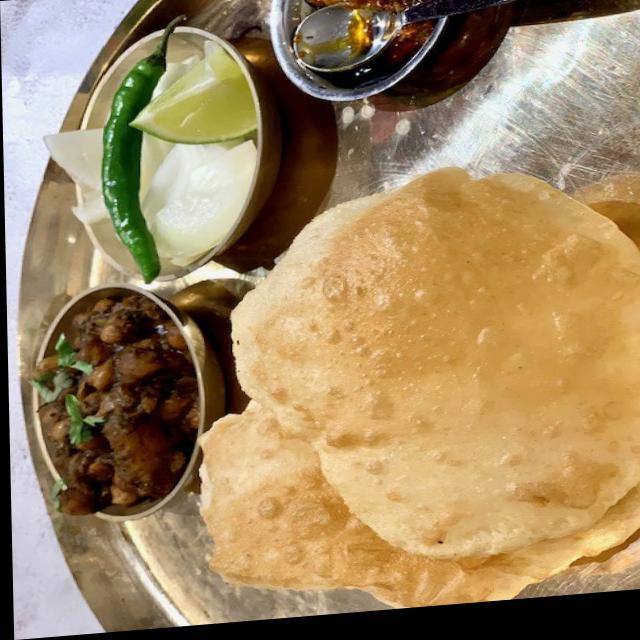
Dish: chole_bhature